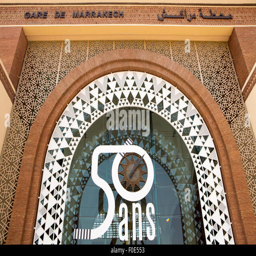
the entrance of the new railway station .